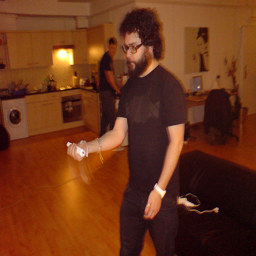
A man in black shirt playing a game with a Nintendo Wii controller.
A man is concentrating as he lifts a small object.
A man holding a Nintendo Wii game controller.
A man standing with a remote in a room.
A man playing with the Nintendo Wii in a room.